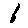
Label: 1